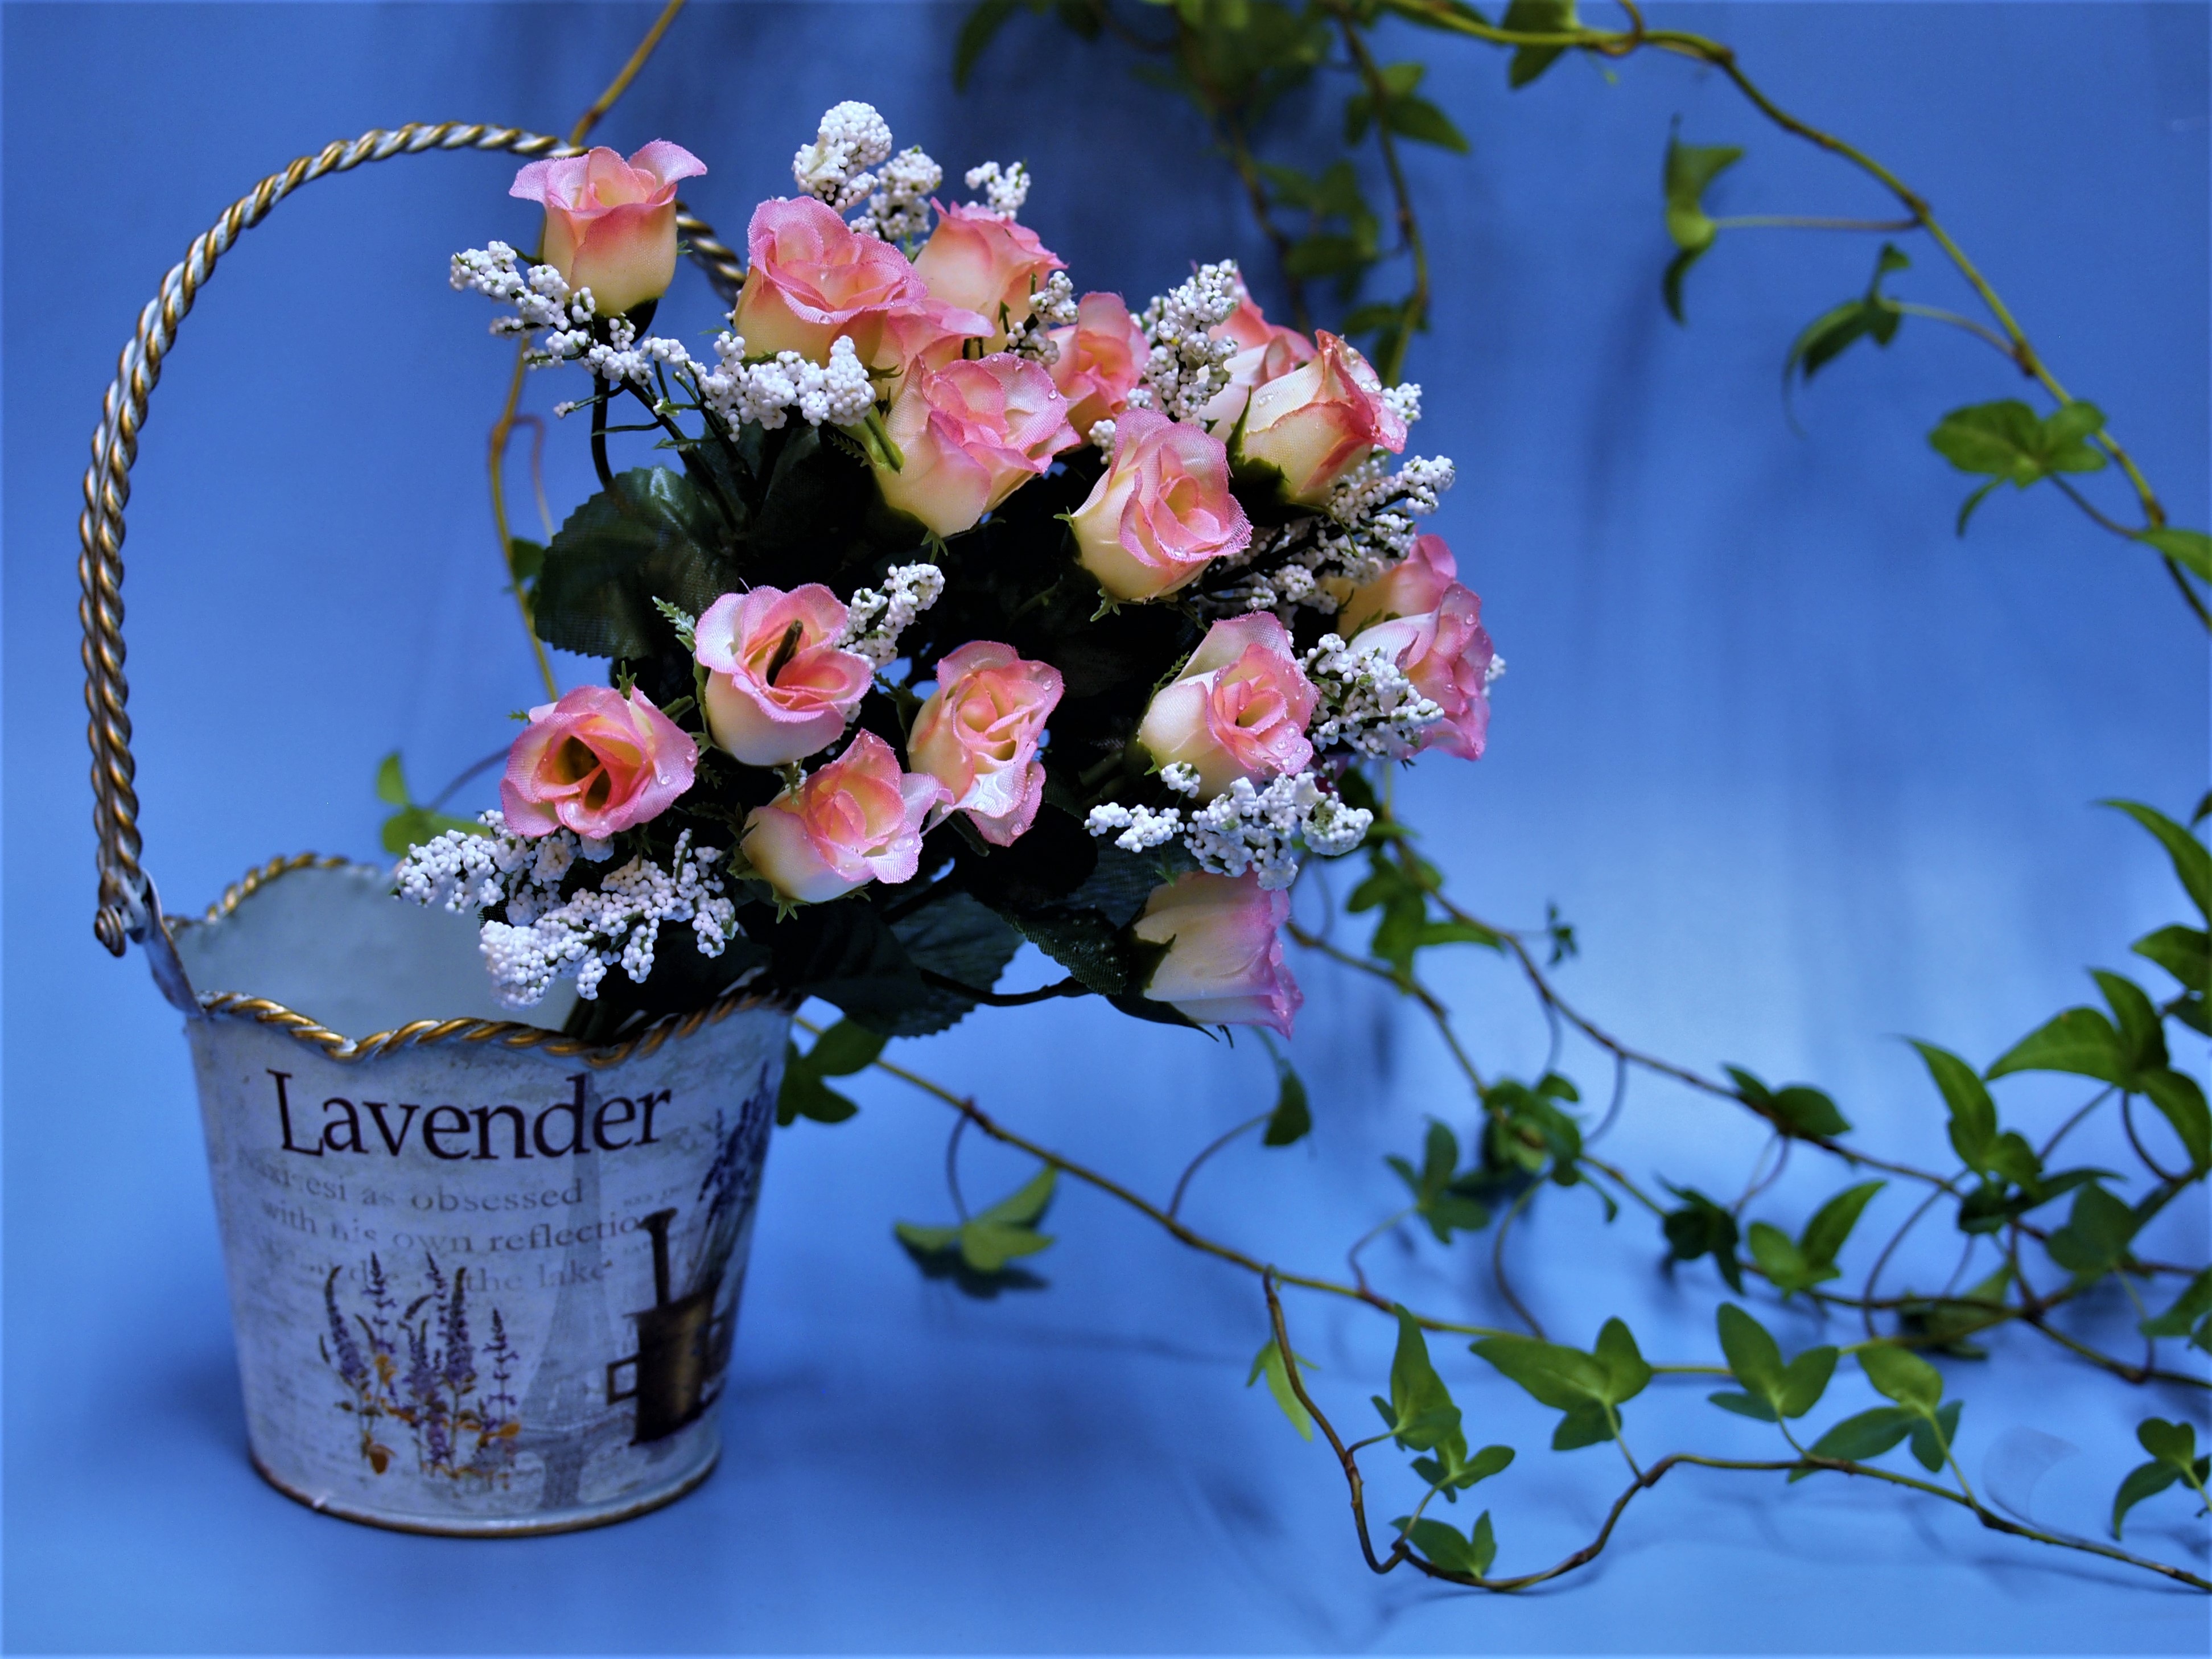
branch, blossom, plant, flower, rose, spring, ivy, botany, blue, pink, flora, handbag, display, can, bud, floristry, artificial flowers, the vine, flowering plant, flower bouquet, floral design, silk flower, land plant, flower arranging